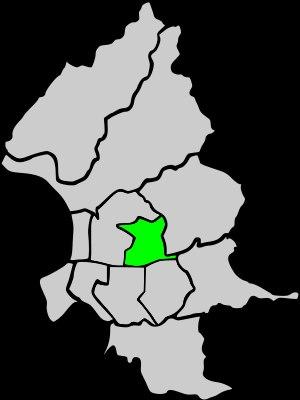
Le district de Songshan est l'un des douze districts de Taipei.